UFC Fight Night: Gane vs. Tuivasa

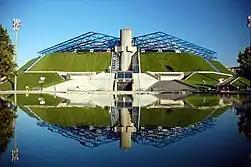
Accor Arena hosted the UFC's much anticipated debut in France.

This event marked the organization's debut in France. After a long political battle, mixed martial arts was legalized in the country in 2020 after the French National Olympic and Sports Committee gave its approval to the French Ministry of Sport's decision to allow it under the jurisdiction of the French Boxing Federation.